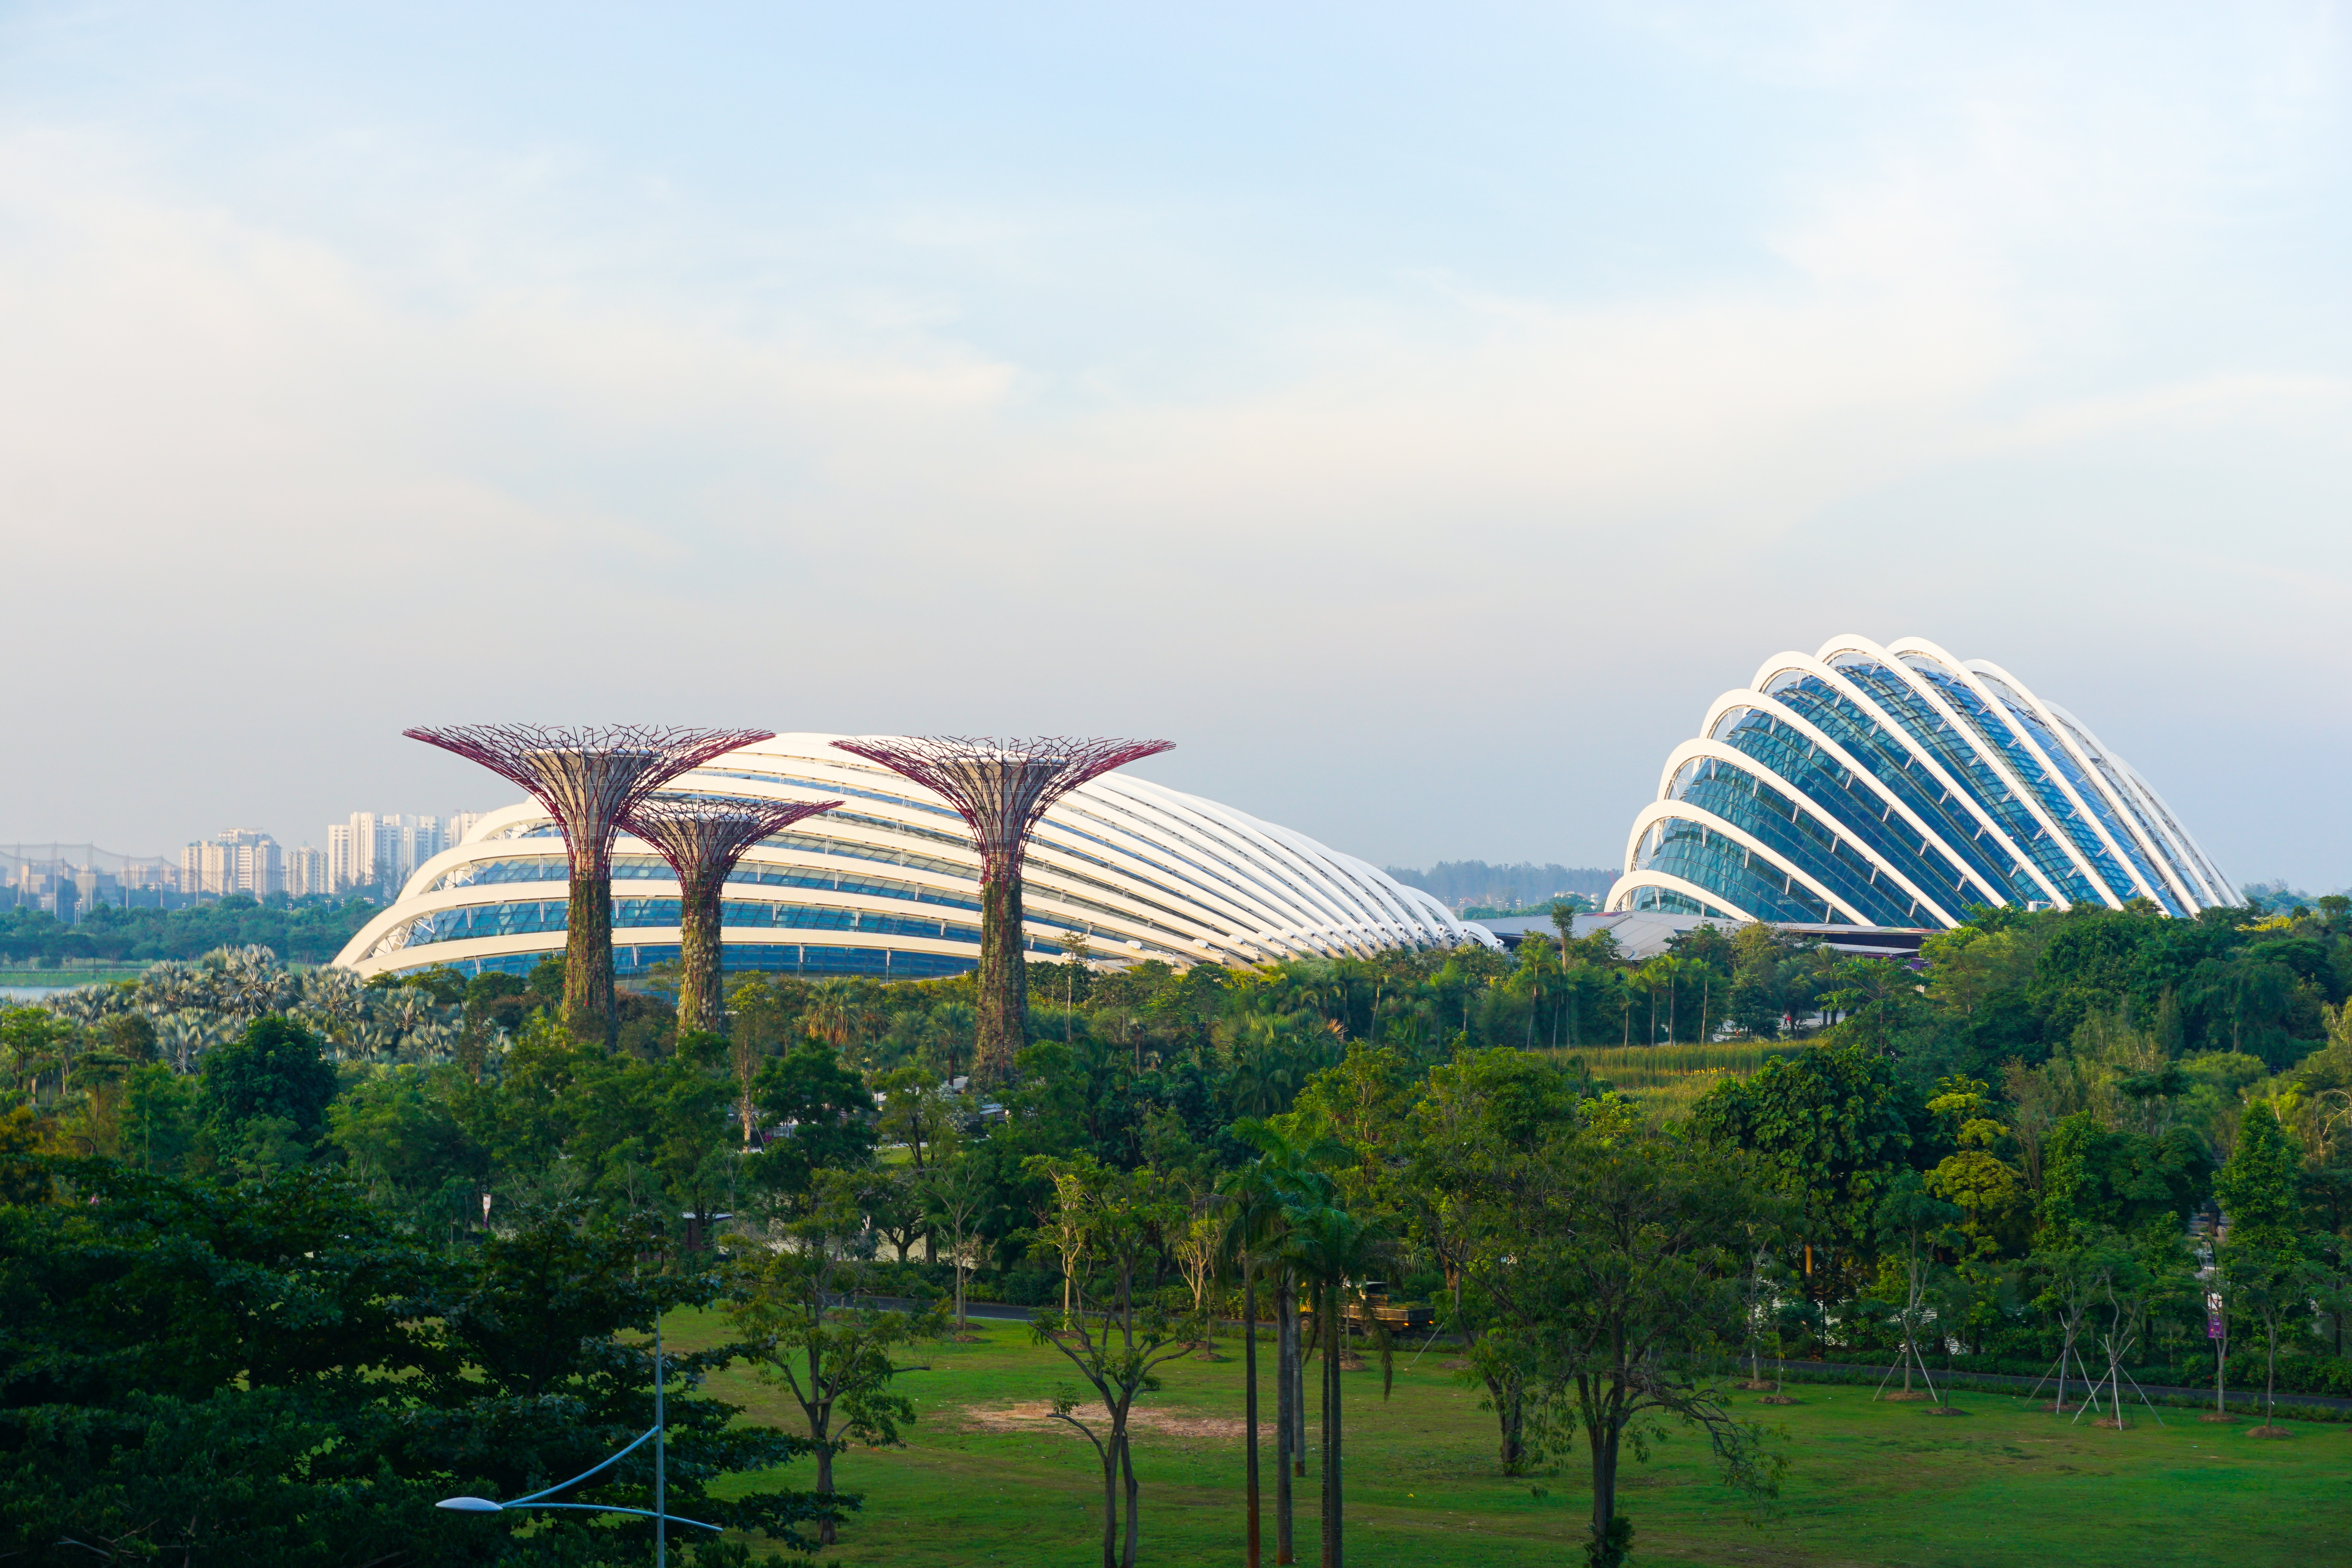
architecture, structure, flower, urban, tourist, park, asia, landmark, attraction, modern, botanical, stadium, scene, tourist attraction, dome, singapore, atmosphere of earth, sport venue